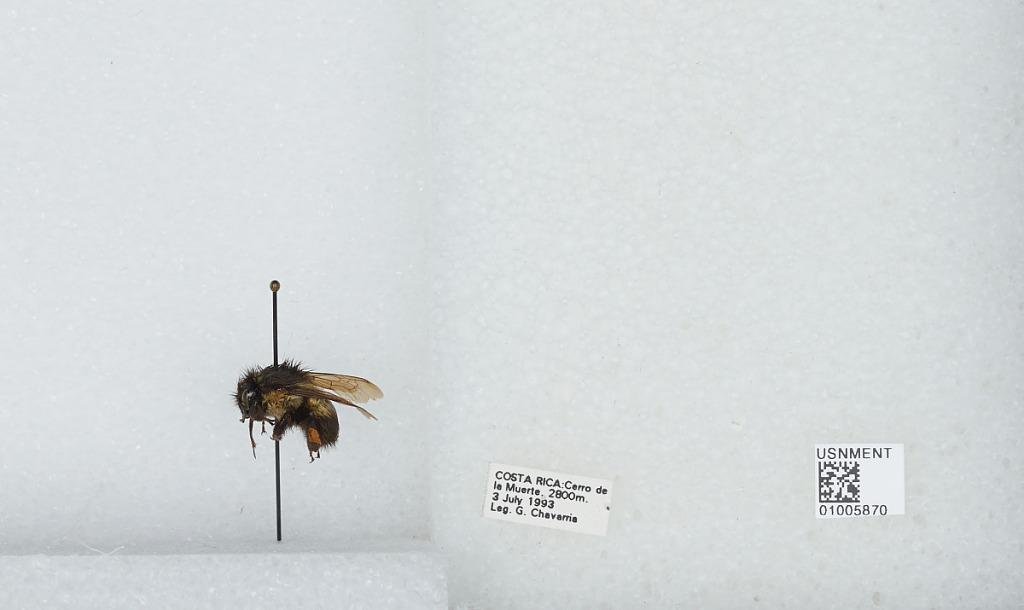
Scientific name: Bombus (Pyrobombus) ephippiatus (Say)
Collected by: G. Chavarria
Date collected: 1993-7-3
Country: Costa Rica
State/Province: San Jose
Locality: Cerro de la Muerte
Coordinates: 9.5583, -83.7239